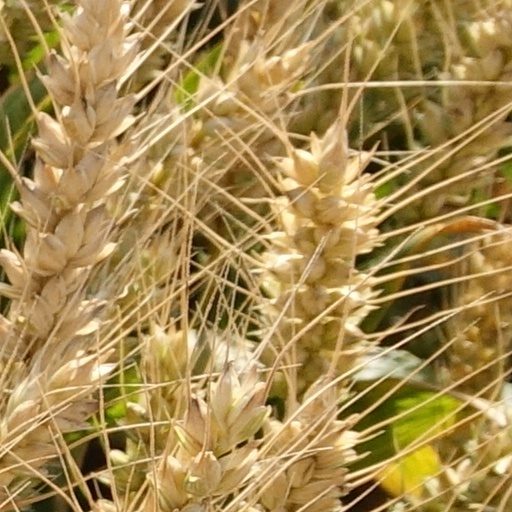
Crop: wheat